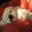
Label: dog